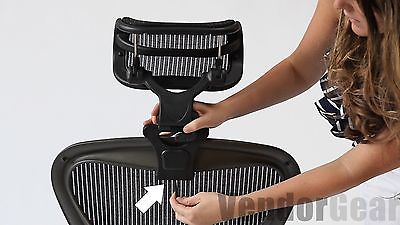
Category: chair